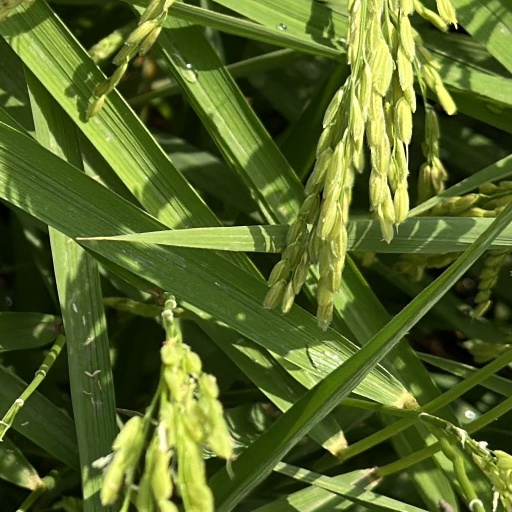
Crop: rice